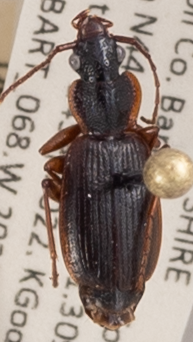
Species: Cymindis cribricollis
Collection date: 2022-08-03 04:00:00
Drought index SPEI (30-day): -0.54
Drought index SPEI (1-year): -0.9
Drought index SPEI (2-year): -1.69